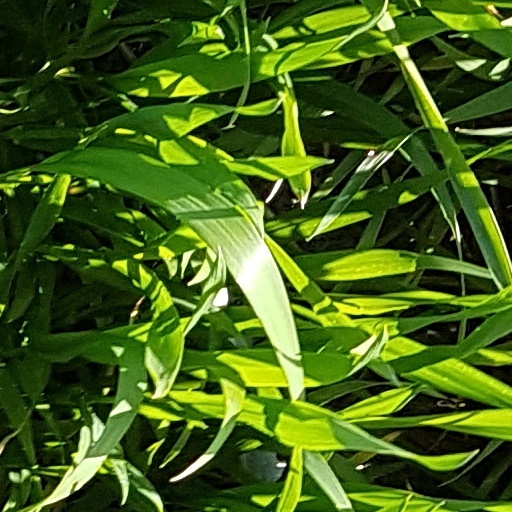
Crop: wheat